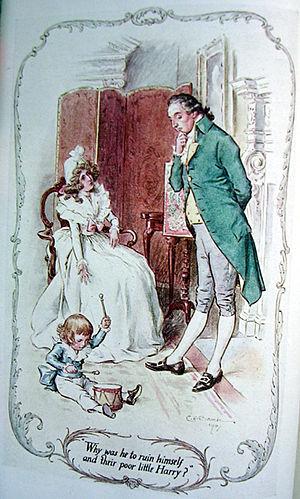
Sense and Sensibility (Jane Austen), ch 2 Mrs Dashwood craint que John prive leur fils d'une part de son héritage en aidant financièrement ses soeurs
Sense and Sensibility est le premier roman publié de la femme de lettres anglaise Jane Austen. Il paraît en 1811 de façon anonyme puisqu'il était signé by a Lady. En effet, sa position sociale interdisait à Jane Austen de signer de son nom un roman destiné à la vente, mais elle ne voulait pas cacher qu'il était l'œuvre d'une femme.
L'univers romanesque de Jane Austen comporte des aspects historiques, géographiques et sociologiques spécifiques à l'époque et aux régions d'Angleterre où se déroule l'action de ses romans.